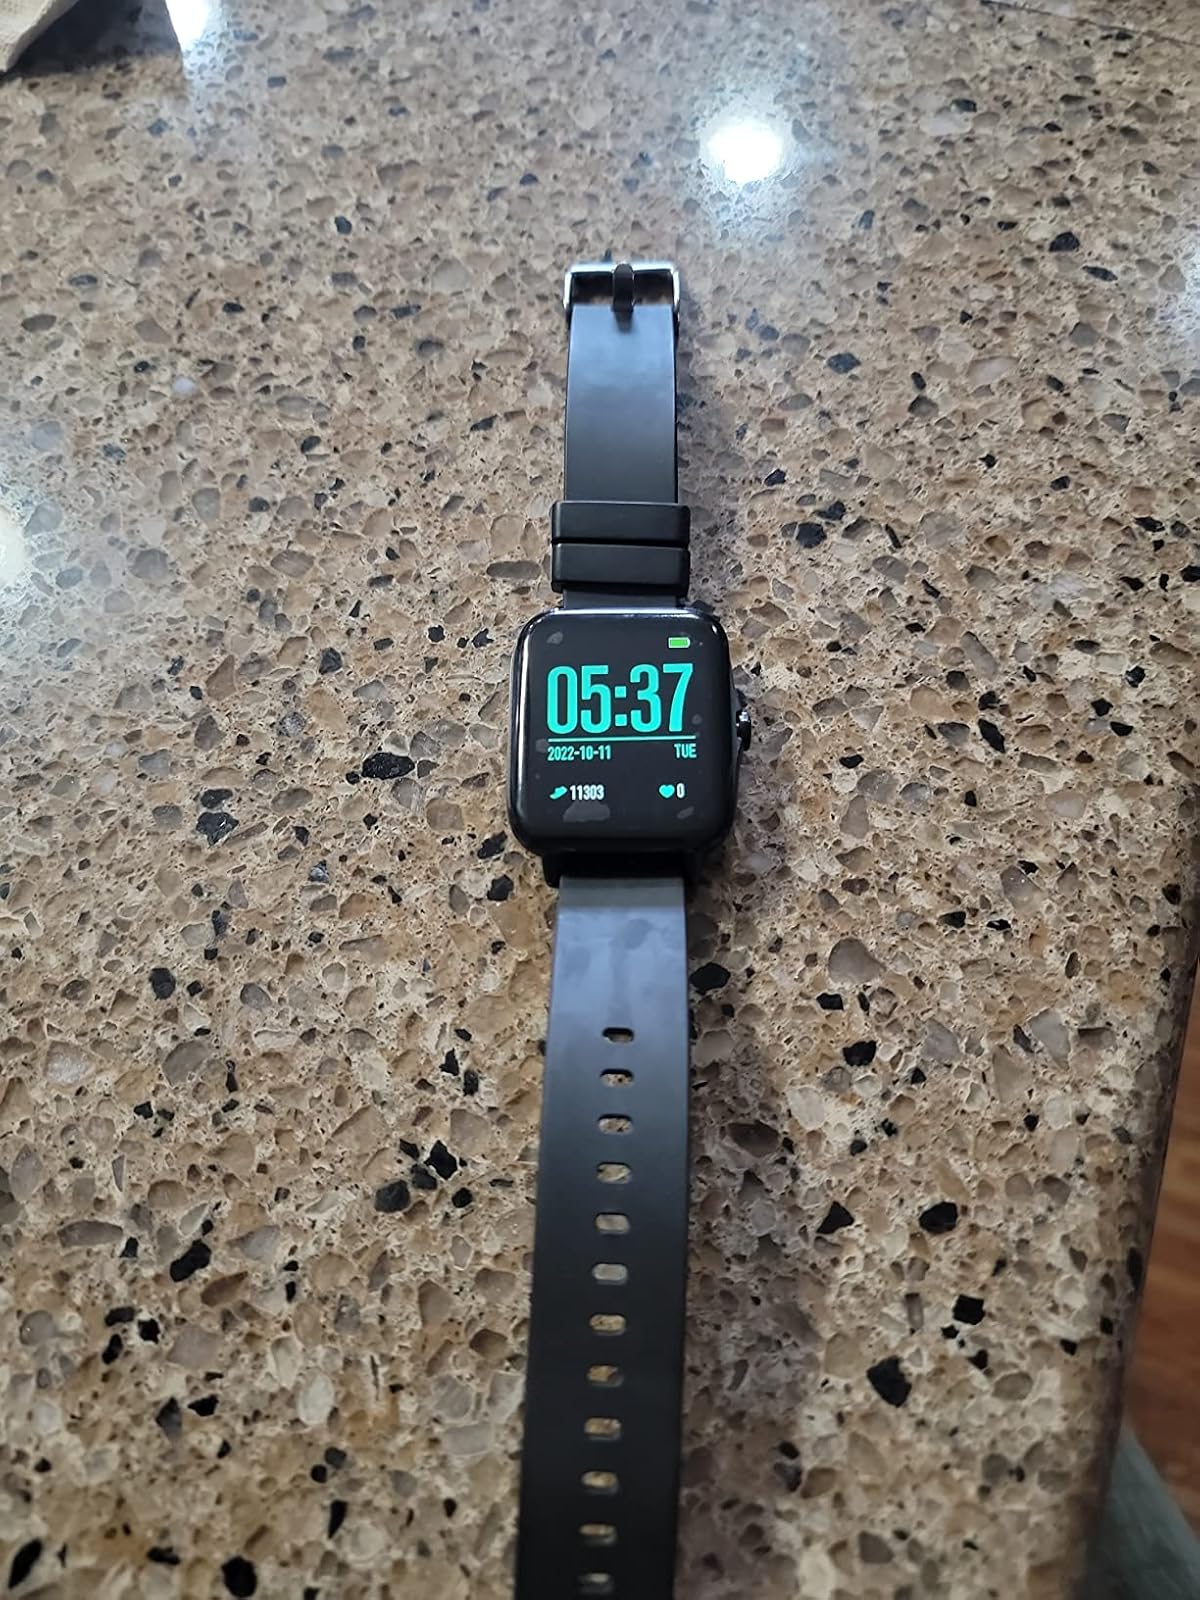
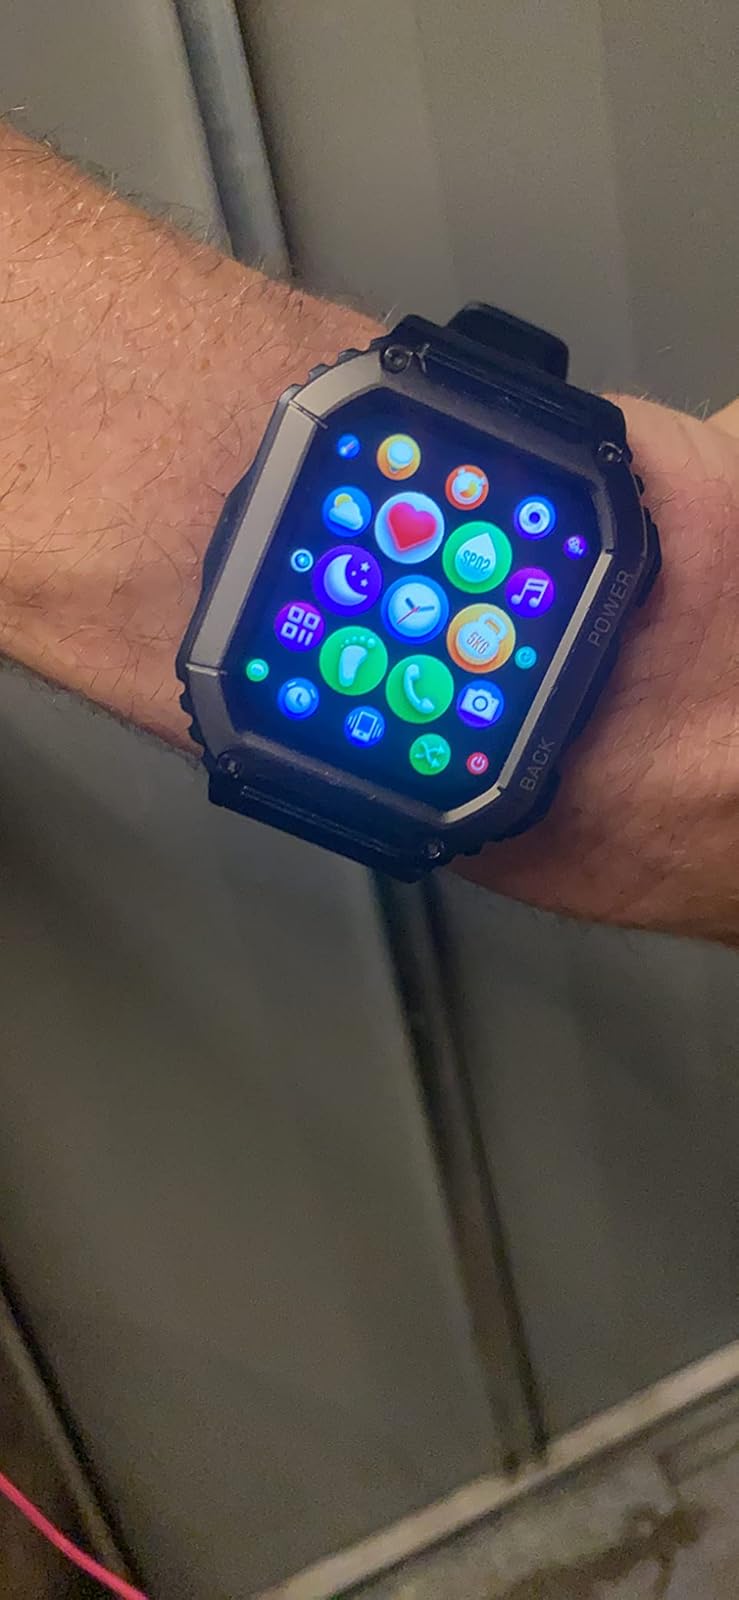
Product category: smartwatch
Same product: no